George Harvey (FRS)

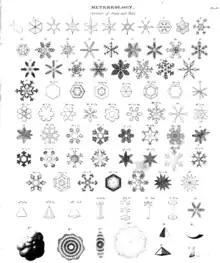
Snow flakes, engraving from Harvey's 1834 article on meteorology.

Harvey's article on meteorology for the "Encyclopædia Metropolitana" (Mixed Sciences vol. III) was printed separately (1834), and reissued in the 1848 "Encyclopaedia of Experimental Philosophy", with works by Peter Barlow, Peter Mark Roget and Francis Lunn; his remark that folk wisdom came out ahead of science in the matter of weather forecasts was noted later.